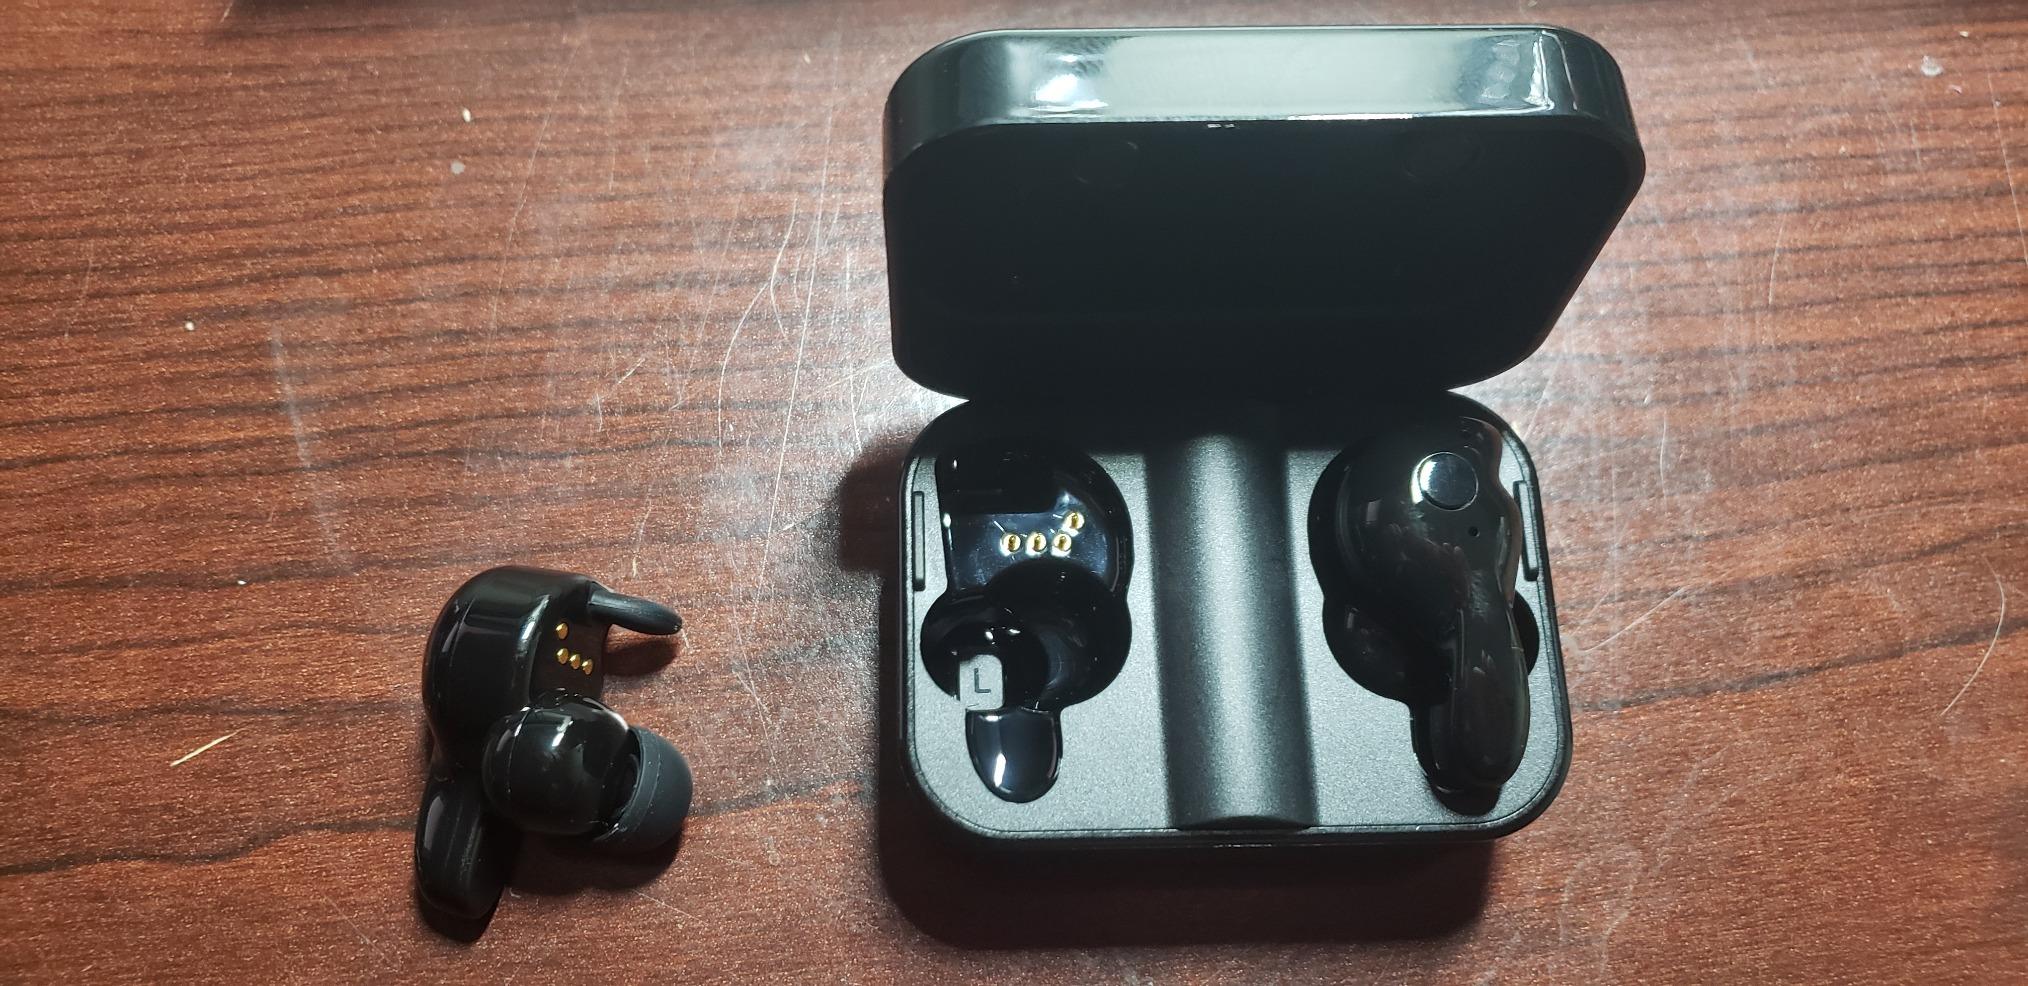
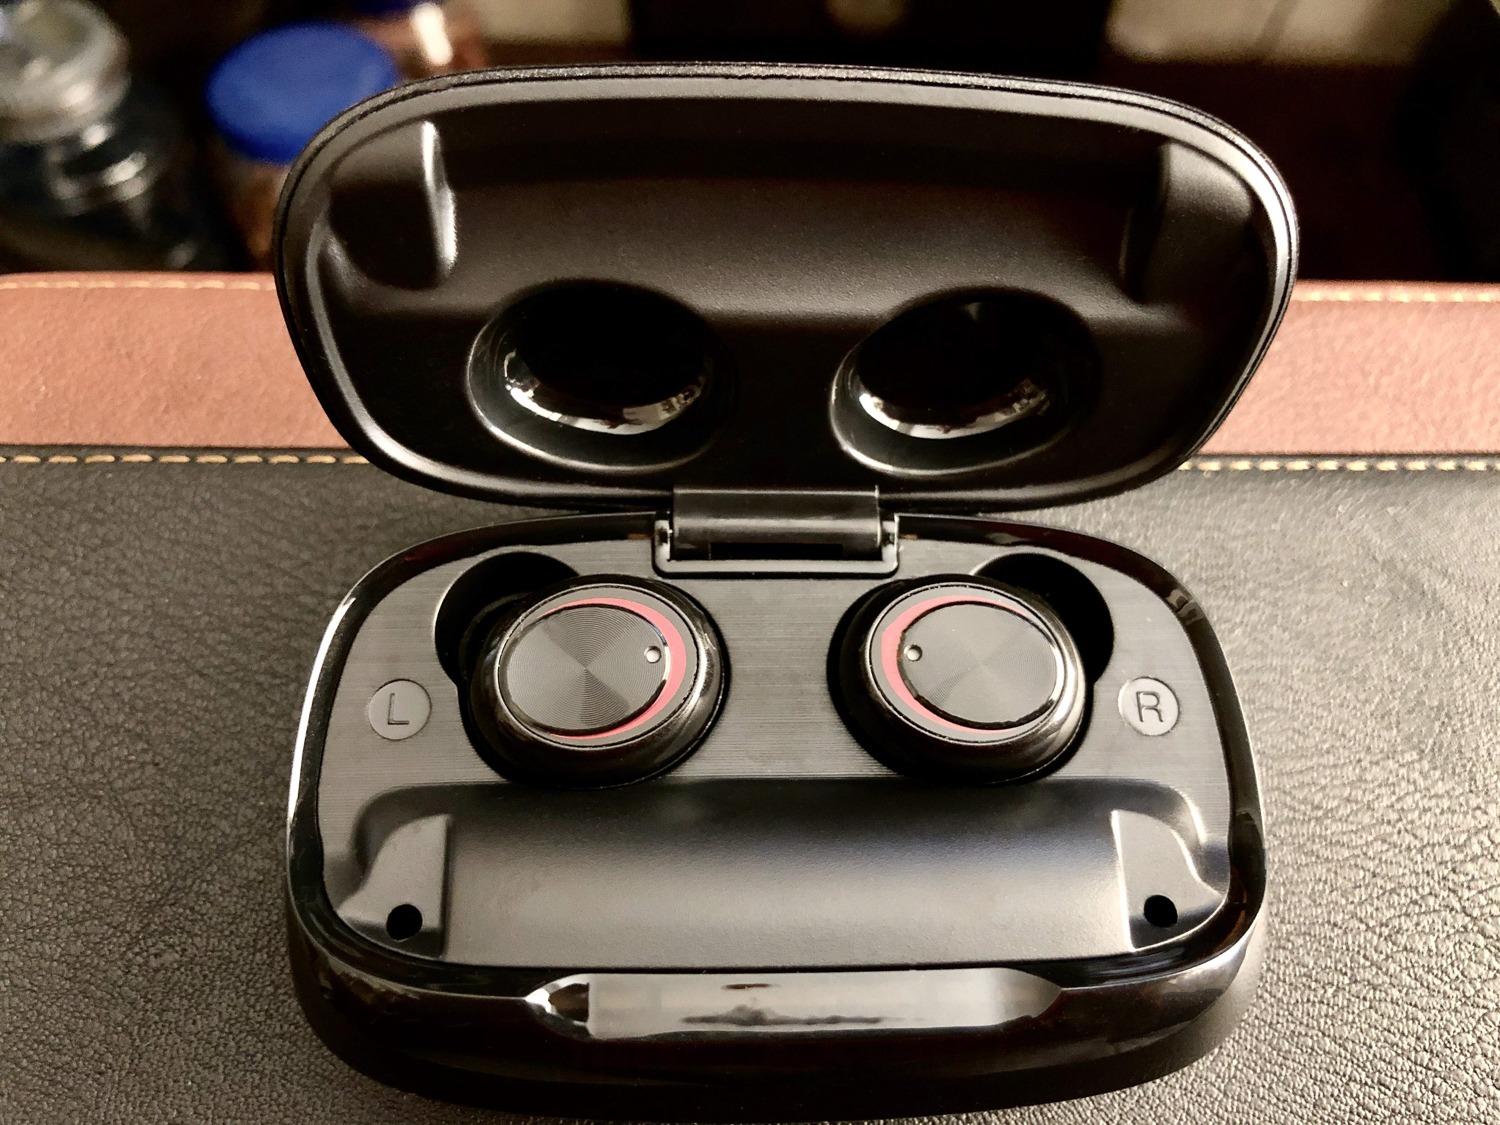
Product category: earbuds
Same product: no